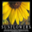
Label: sunflower